Pattern recognition receptor

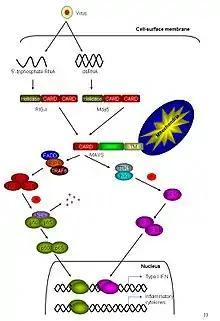
RIG-I and Mda5-mediated signalling pathway.

Three RLR helicases have so far been described: RIG-I and MDA5 (recognizing 5'triphosphate-RNA and dsRNA, respectively), which activate antiviral signaling, and LGP2, which appears to act as a dominant-negative inhibitor. RLRs initiate the release of inflammatory cytokines and type I interferon (IFN I).